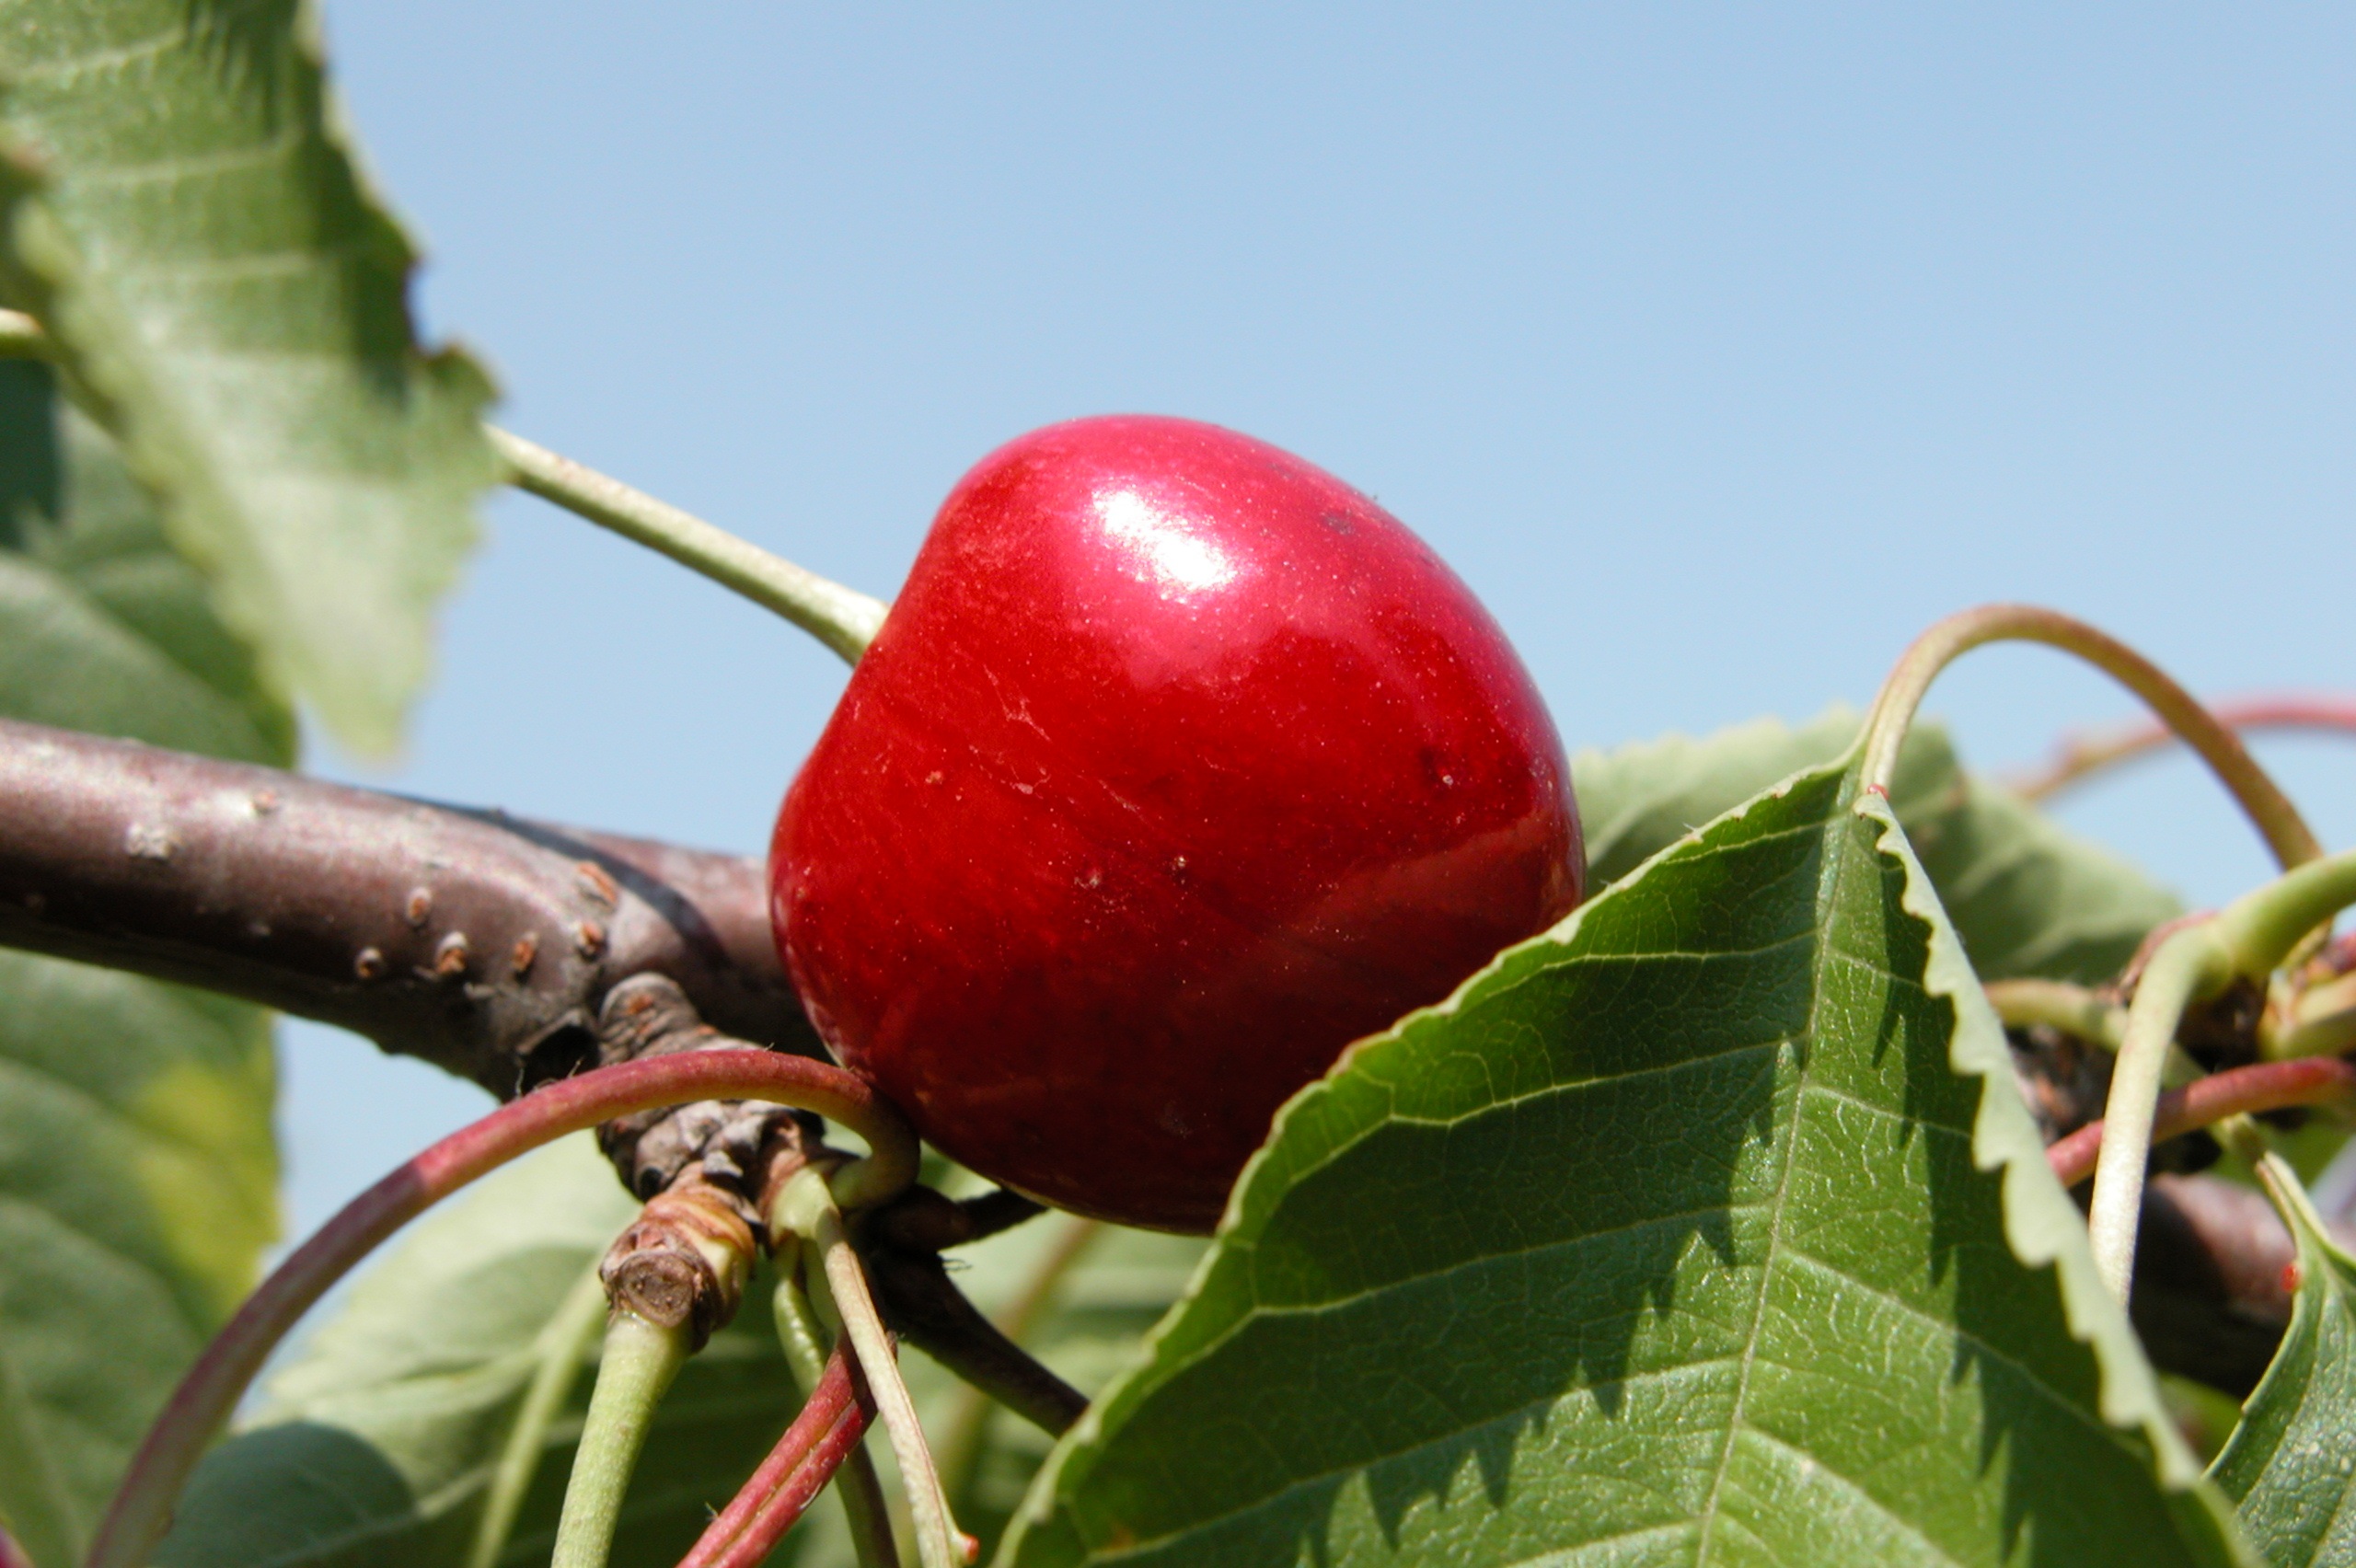
branch, plant, fruit, leaf, flower, summer, food, red, produce, garden, flora, shrub, cherry, cherries, rose hip, macro photography, flowering plant, rose family, acerola, malpighia, vitamin c, land plant, rose order